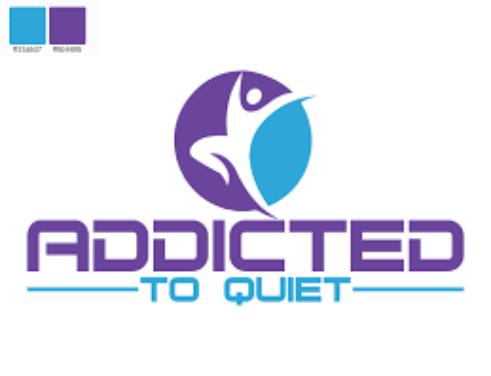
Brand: Addicted
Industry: Clothes